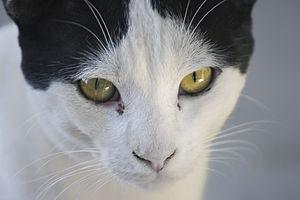
La chassie est une sécrétion, initialement visqueuse mais pouvant durcir à l'air libre, naturellement produite par les muqueuses du nez, de la bouche et des yeux des tortues, lézards, oiseaux et mammifères, y compris pendant le sommeil ; son rôle est de maintenir l'humidité des muqueuses et d'engluer les poussières éventuelles.